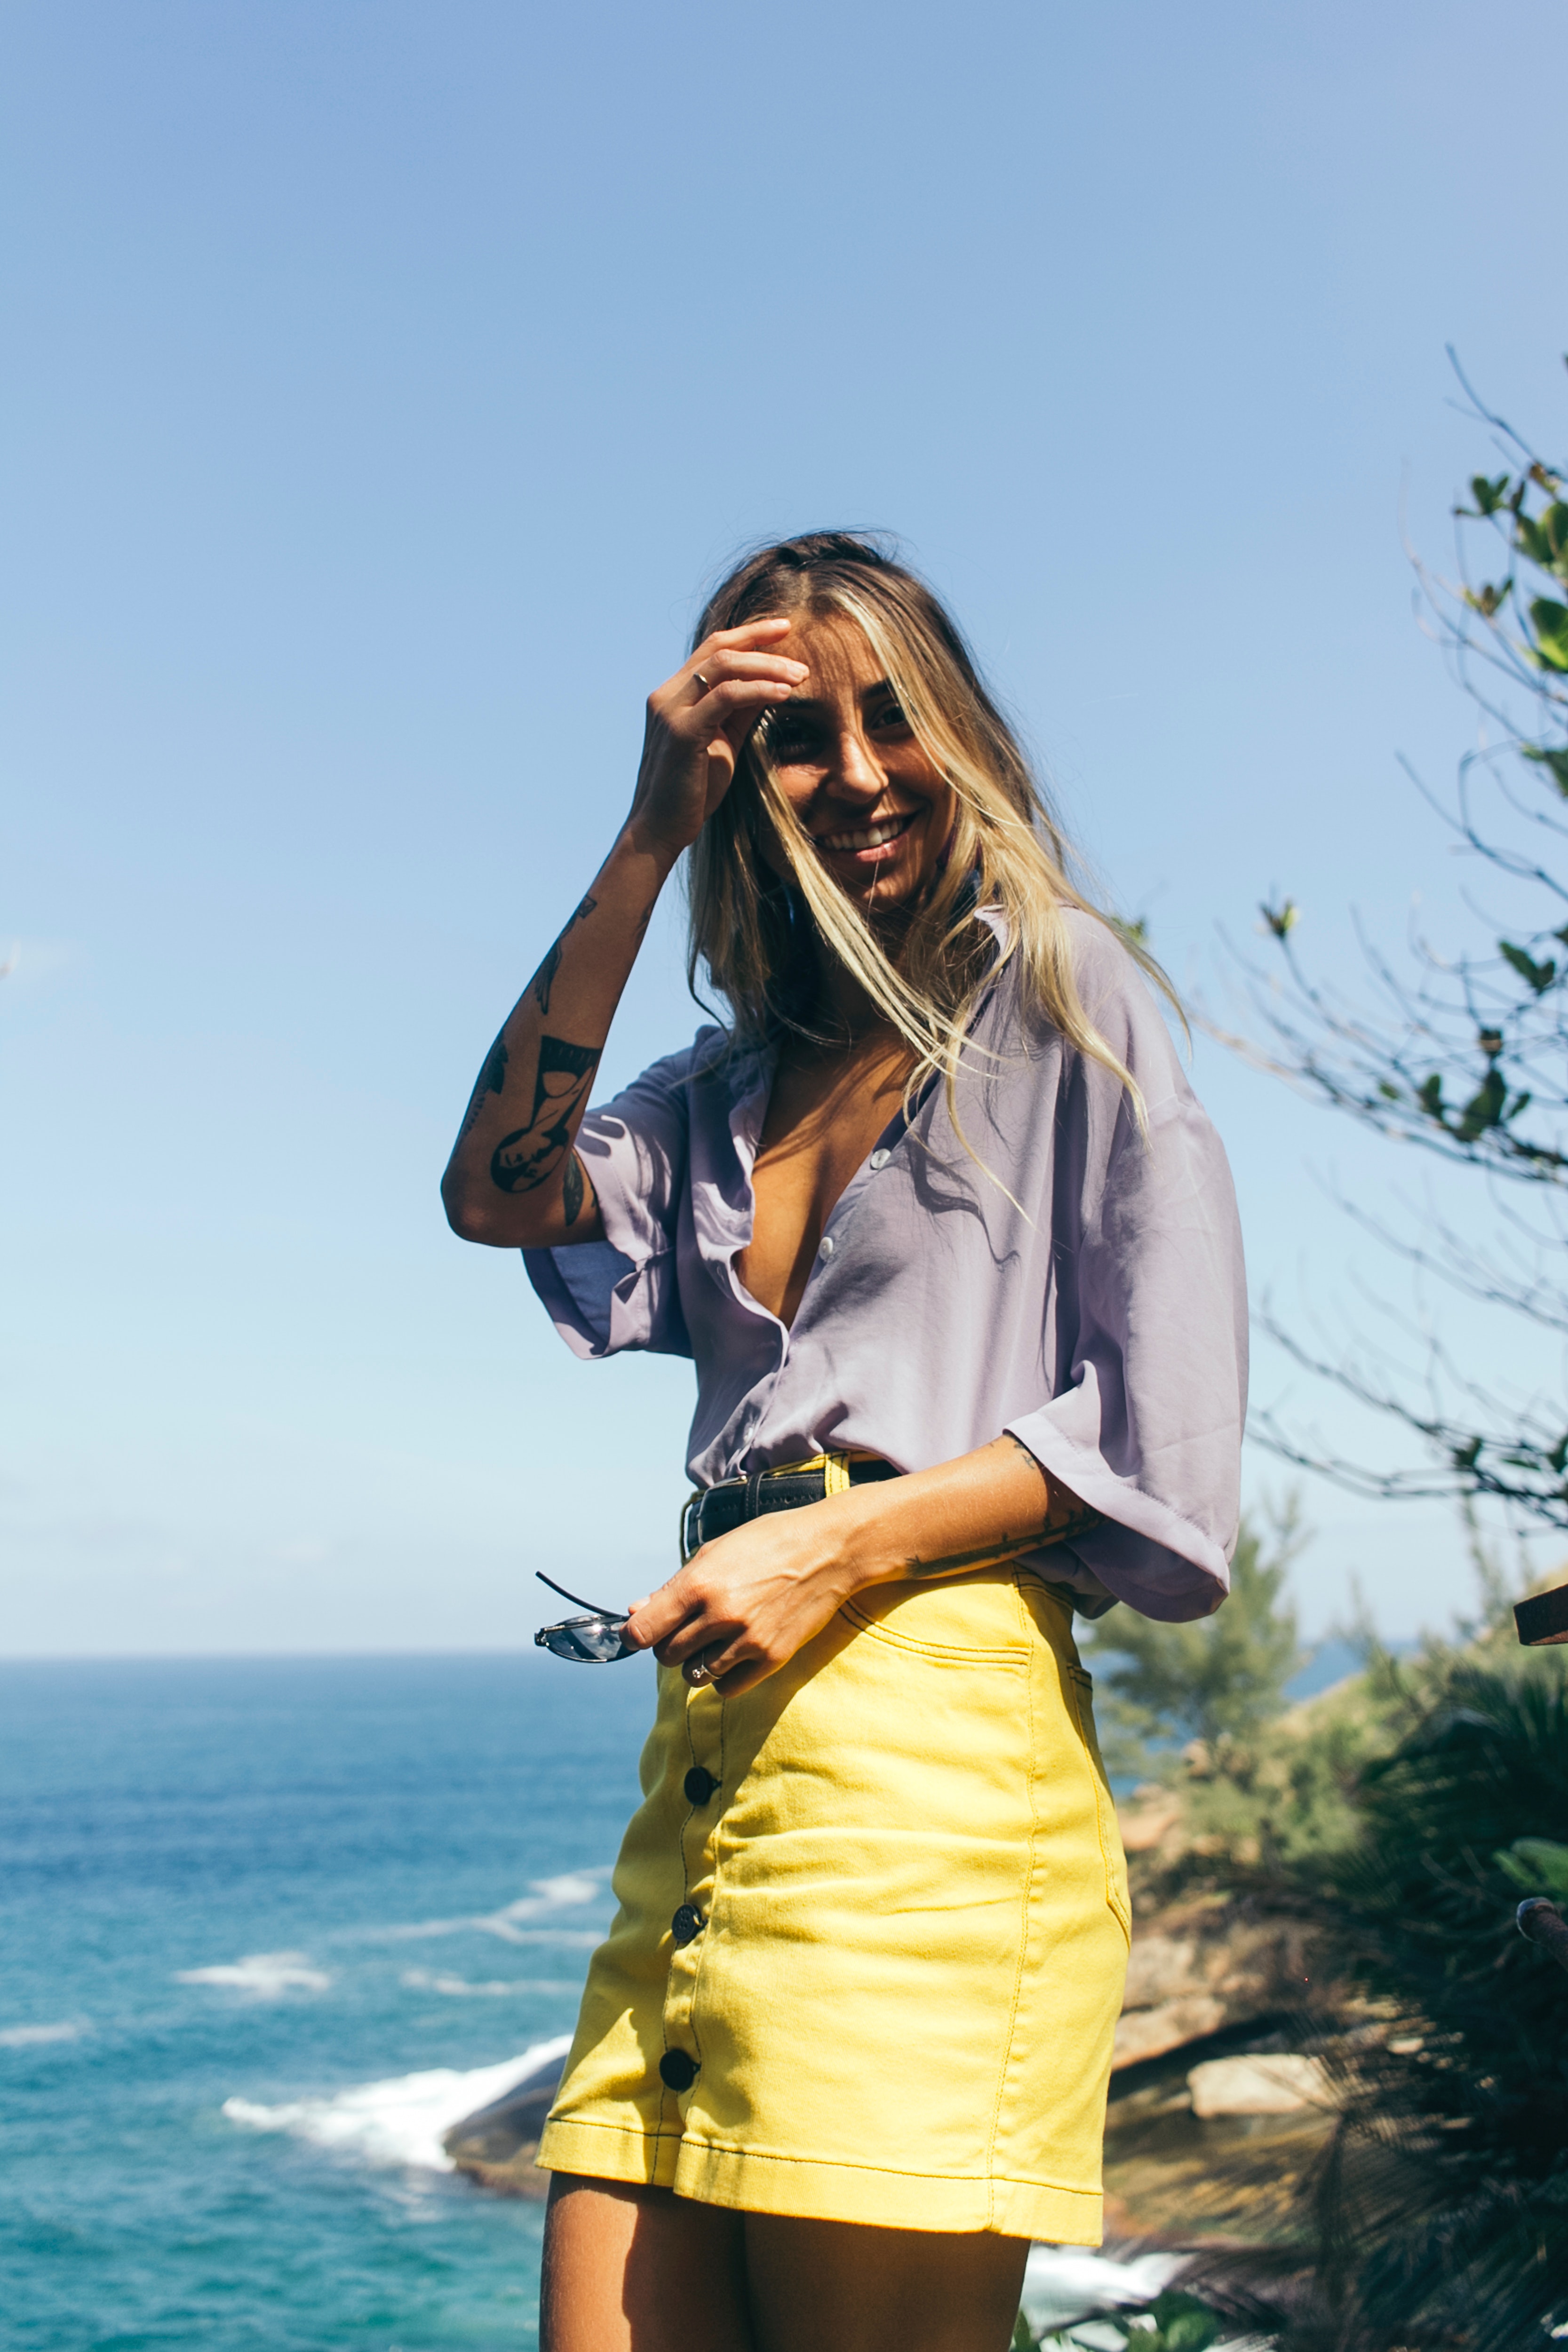
clothing, yellow, street fashion, shoulder, beauty, fashion, shorts, long hair, summer, photography, photo shoot, waist, leg, footwear, outerwear, eyewear, textile, thigh, sleeve, sunlight, model, t shirt, skort, glasses, sea, jacket, top, sunglasses, happy, style, shoe